Newcastle upon Tyne

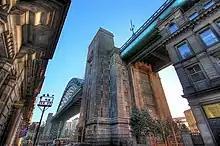
Tyne Bridge

The Riverside music venue on Melbourne Street, open from 1985 until 1999, notably hosted Nirvana's first European show in 1989. The venue also welcomed Oasis, Red Hot Chili Peppers, David Bowie and The Stone Roses and was named Best Regional Venue by NME in 1993. Riverside has also been the subject of a book, "Riverside: Newcastle's Legendary Alternative Music Venue".